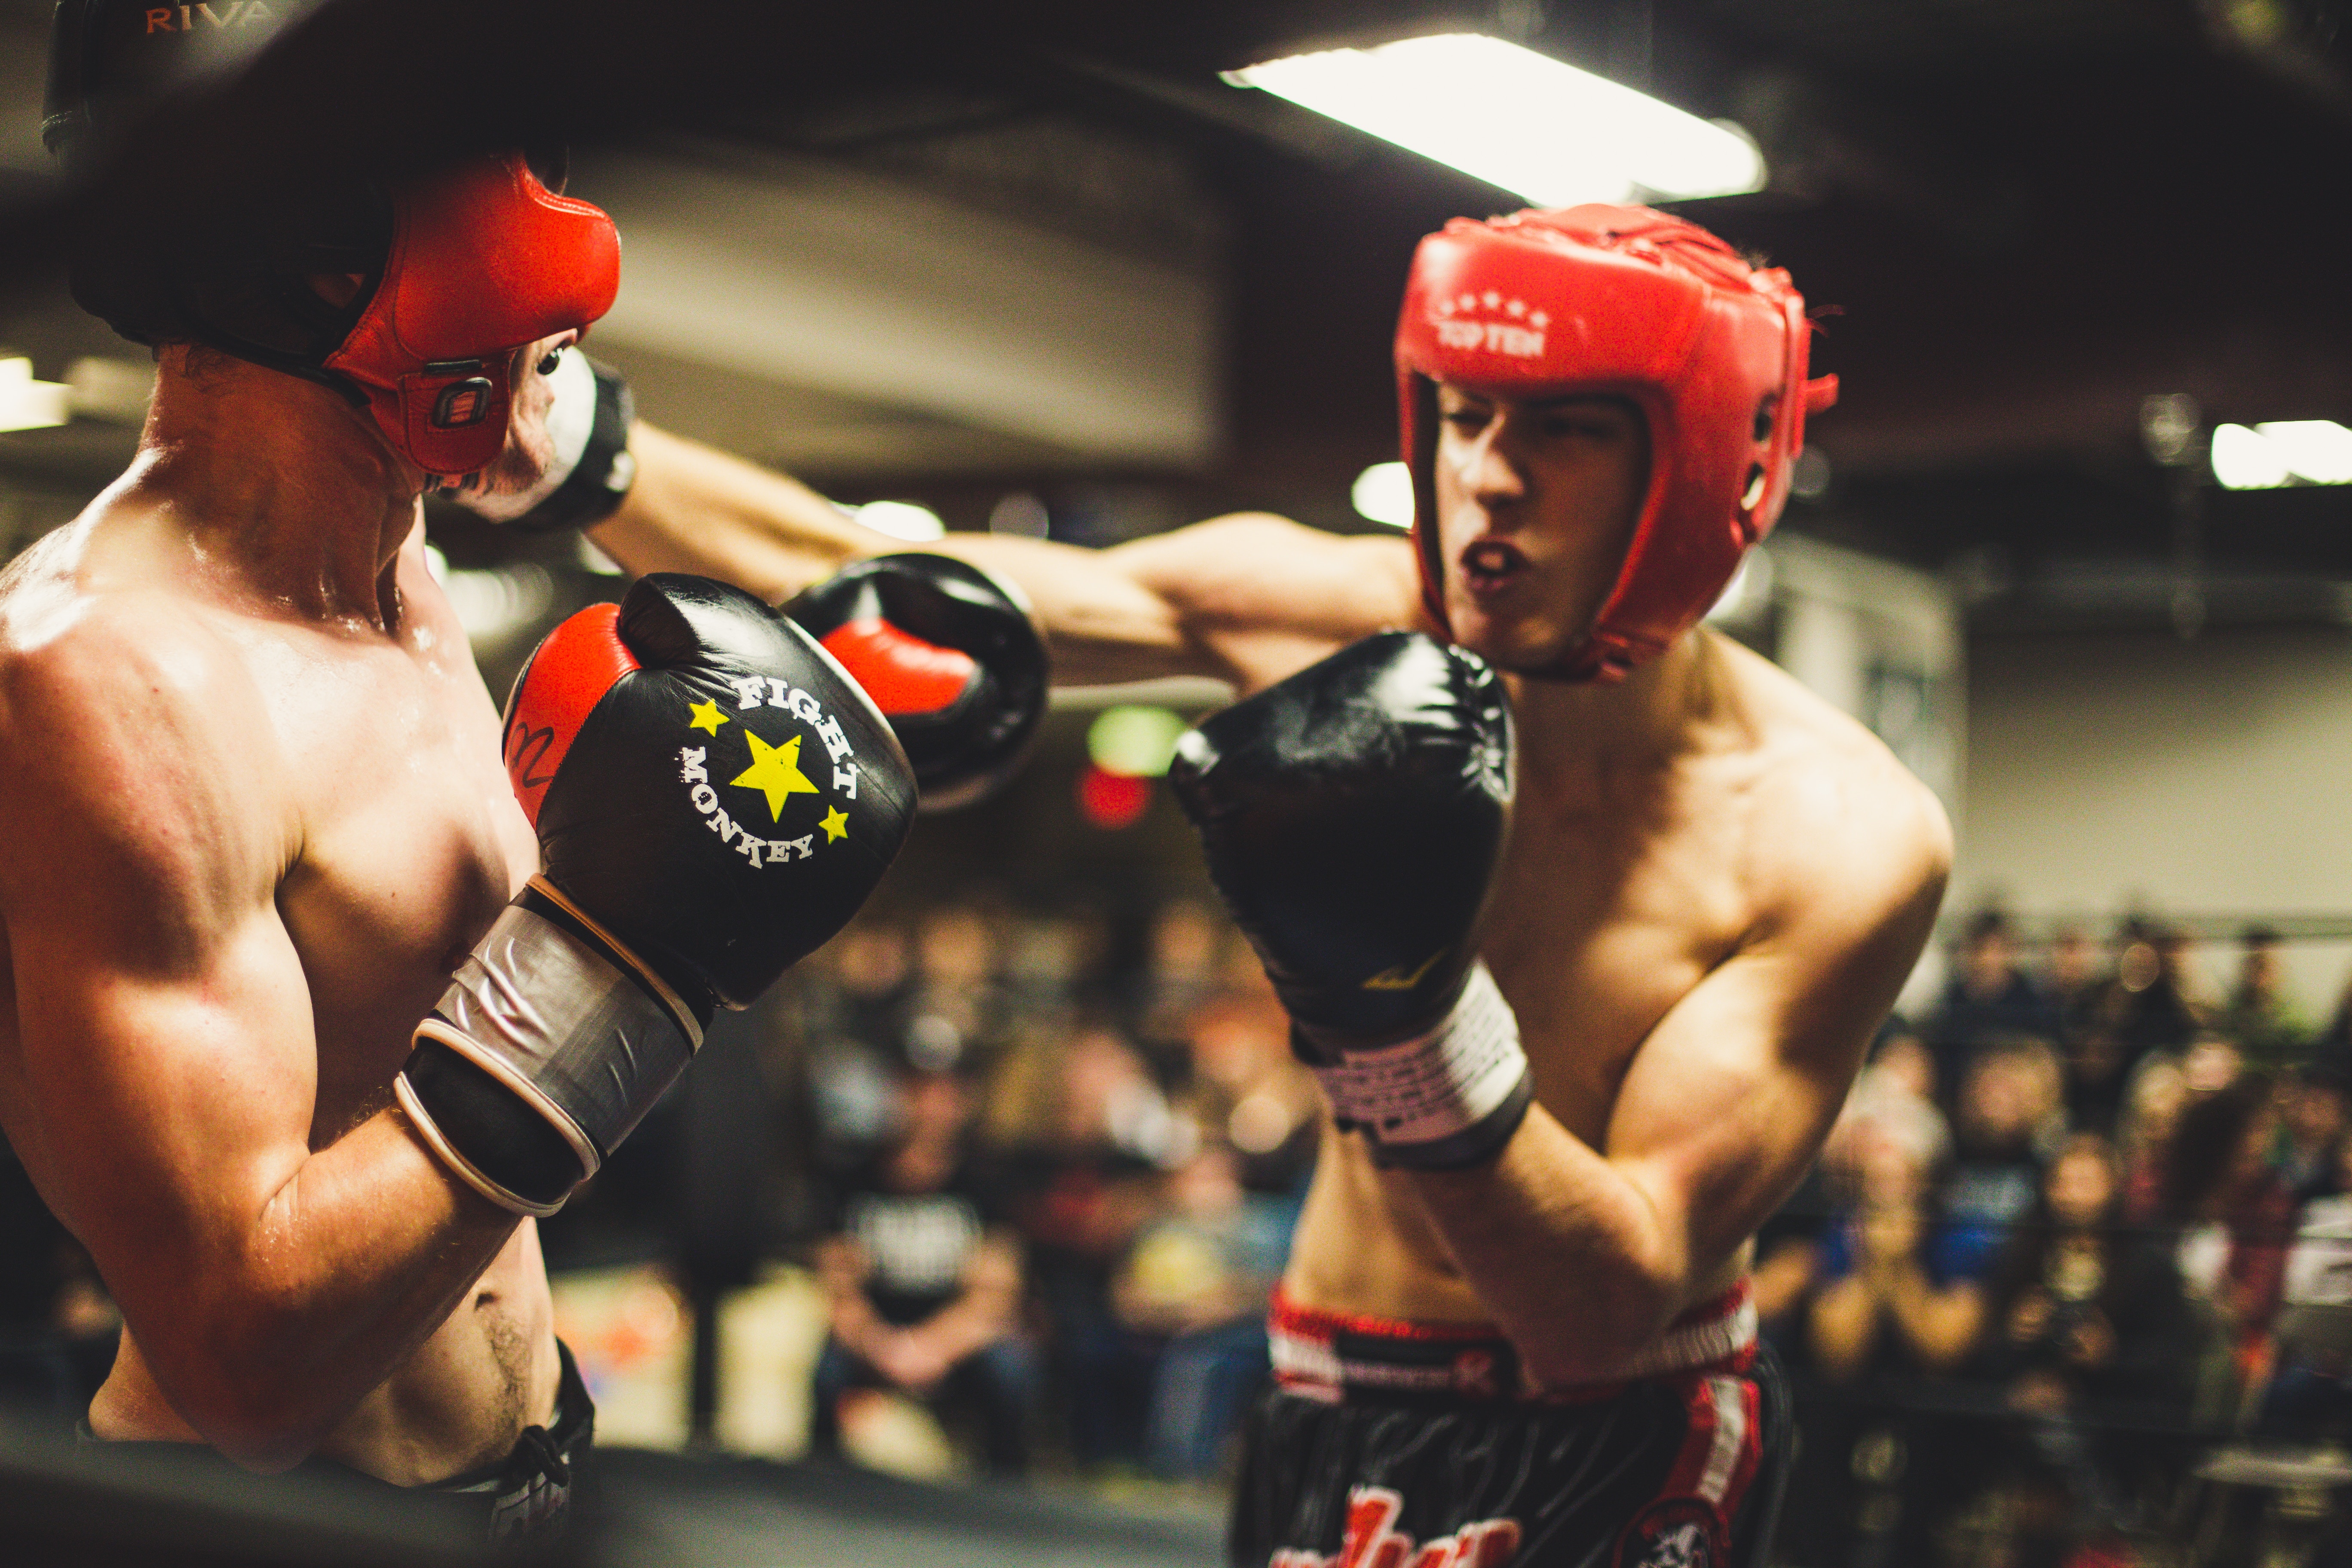
professional boxer, striking combat sports, sport venue, combat sport, sanshou, boxing, professional boxing, pradal serey, contact sport, boxing glove, sports, kickboxing, boxing ring, individual sports, muay thai, shoot boxing, mixed martial arts, muscle, boxing equipment, sports equipment, Shootfighting, punch, strike, championship, competition event, room, tournament, Barechested, combat, games